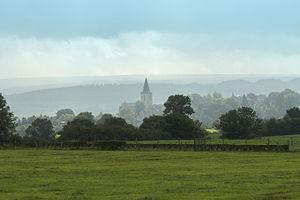
vue de Bilstain
Bilstain est une section de la ville belge de Limbourg, située actuellement en Région wallonne dans la province de Liège.